Carlito (wrestler)

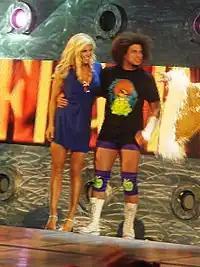
Carlito and Torrie Wilson were an on-screen couple in 2006 and 2007

In the final months of 2006, Carlito competed in several matches involving the Intercontinental Championship. His involvement in this angle ended at Cyber Sunday, after being elected by the fans to face Jeff Hardy for the championship. Carlito, however, lost the match. During this time period Carlito's gimmick underwent a slight change and was sold as a "ladies man", eventually getting involved in another fictional relationship with Torrie Wilson. Carlito participated in the 2007 Royal Rumble, where he was eliminated by The Great Khali. Following the Royal Rumble, Carlito started a feud with Ric Flair, in which Flair insulted Carlito for leaving a show early by claiming that he had no heart, no passion and was undeserving of his spot on the roster. After Carlito challenged and lost to Flair in a match, they were booked as a tag team, with Flair serving as a mentor to Carlito. The team was involved in a Money in the Bank qualifying match which was declared a "no contest" after The Great Khali interfered. This led to a triple threat match the following week which included and was won by Randy Orton.